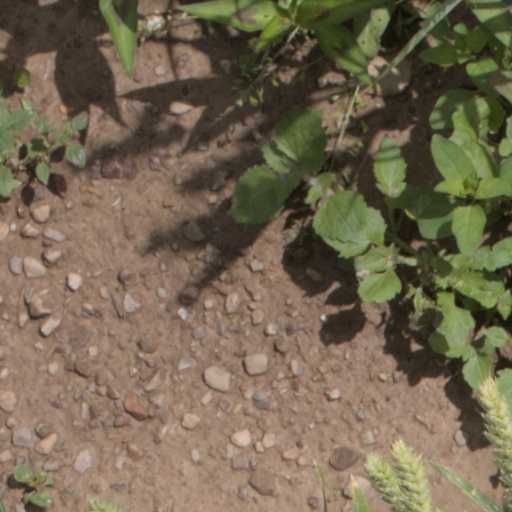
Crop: wheat